Ivrea Cathedral

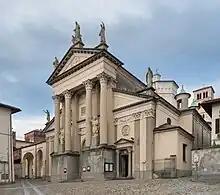
The façade

Ivrea Cathedral is a Roman Catholic church located in Ivrea, Italy.